Answer in natural language. How many Paintings are visible in the scene? Choose between the following options: 3, 0, 4, 5 or 6
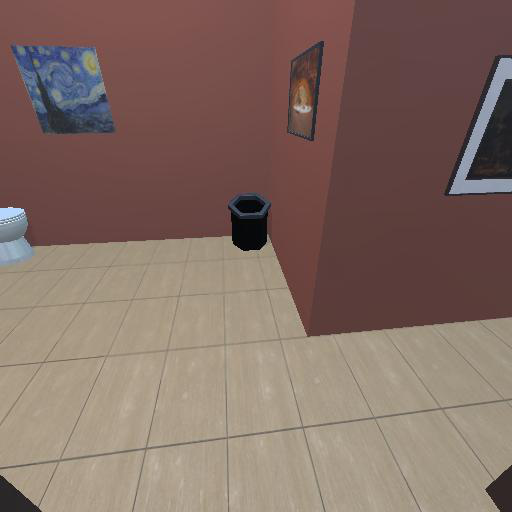
<answer>3</answer>